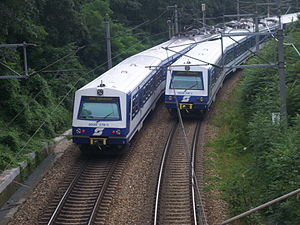
S-Bahn Wien / S-Bahn-Stammstrecke
To S-tog på Gürtelbanen
S-Bahn Wien er et nærbanesystem i og omkring Østrigs hovedstad Wien. Modsat Wiens U-bane kører banen udover bygrænsen og køres af Österreichische Bundesbahnen. S-bahn i Wien kaldes også ofte Schnellbahn. Den består af 15 linjer og har et dagligt passagerantal på omkring 300.000.